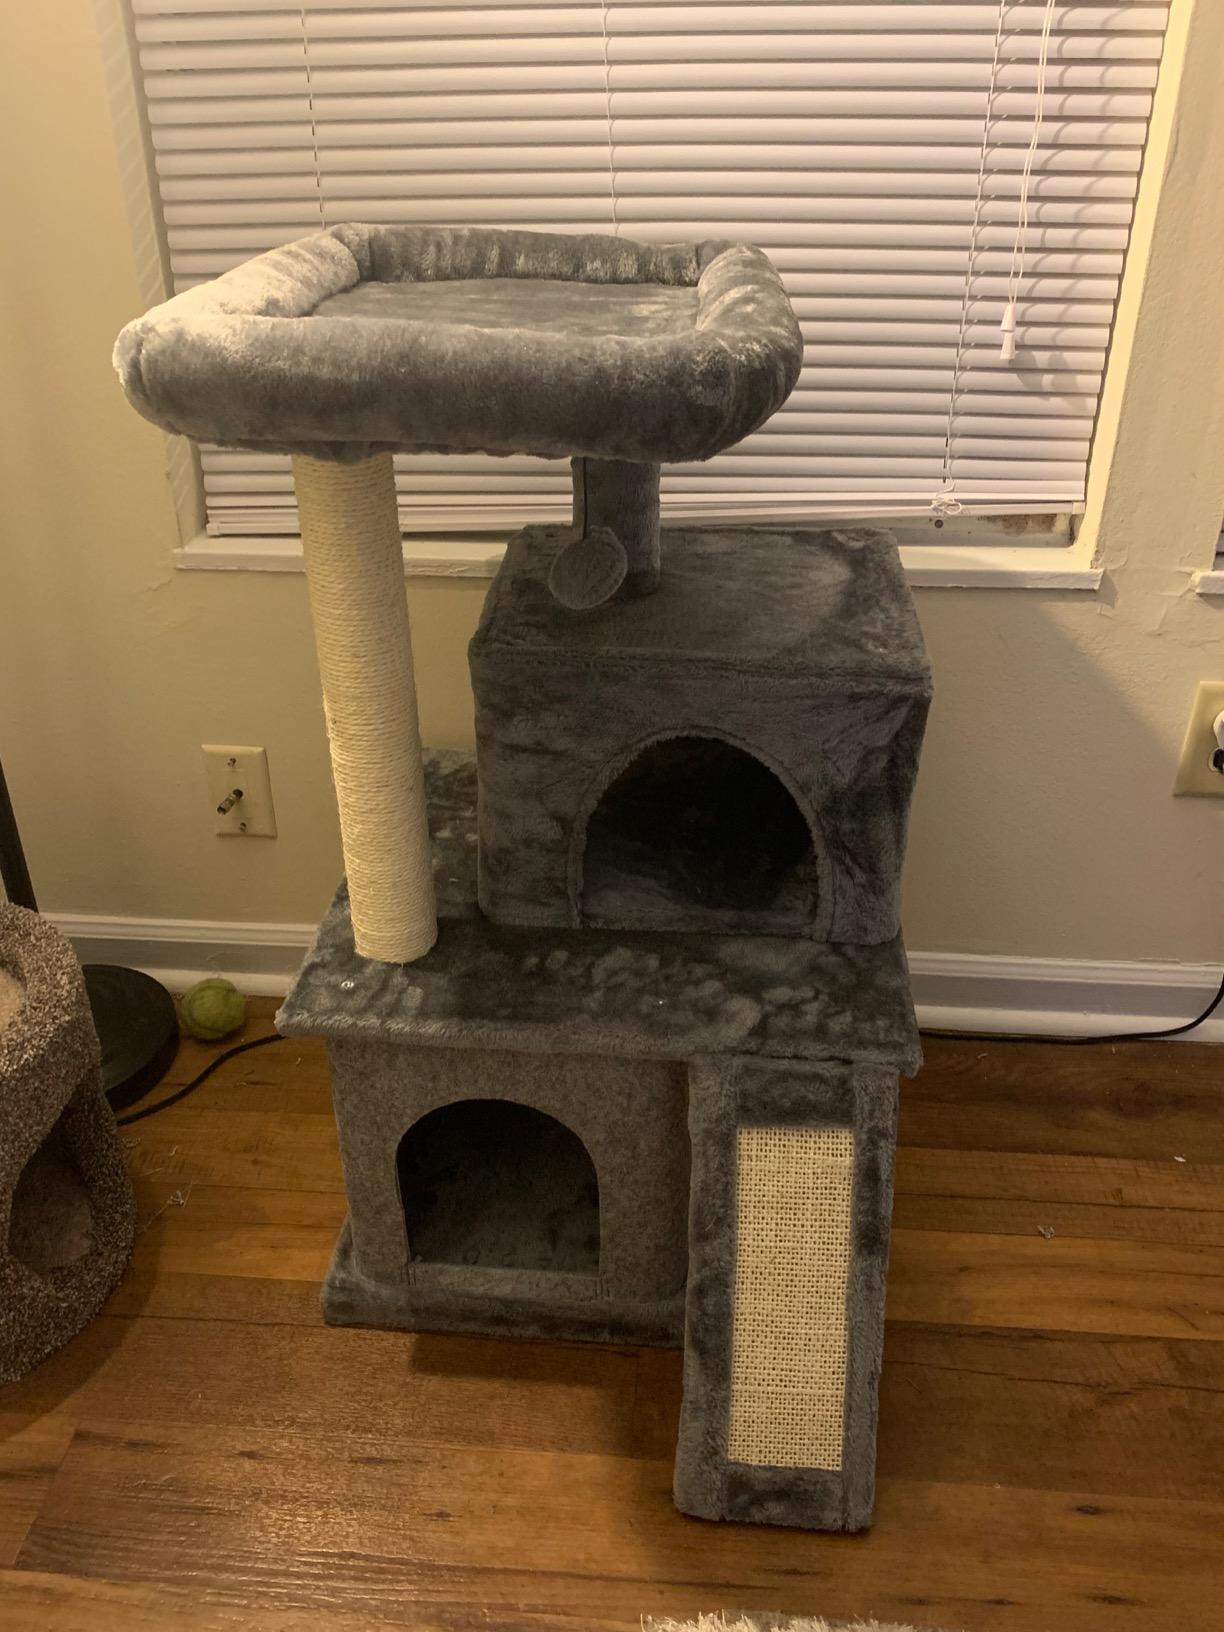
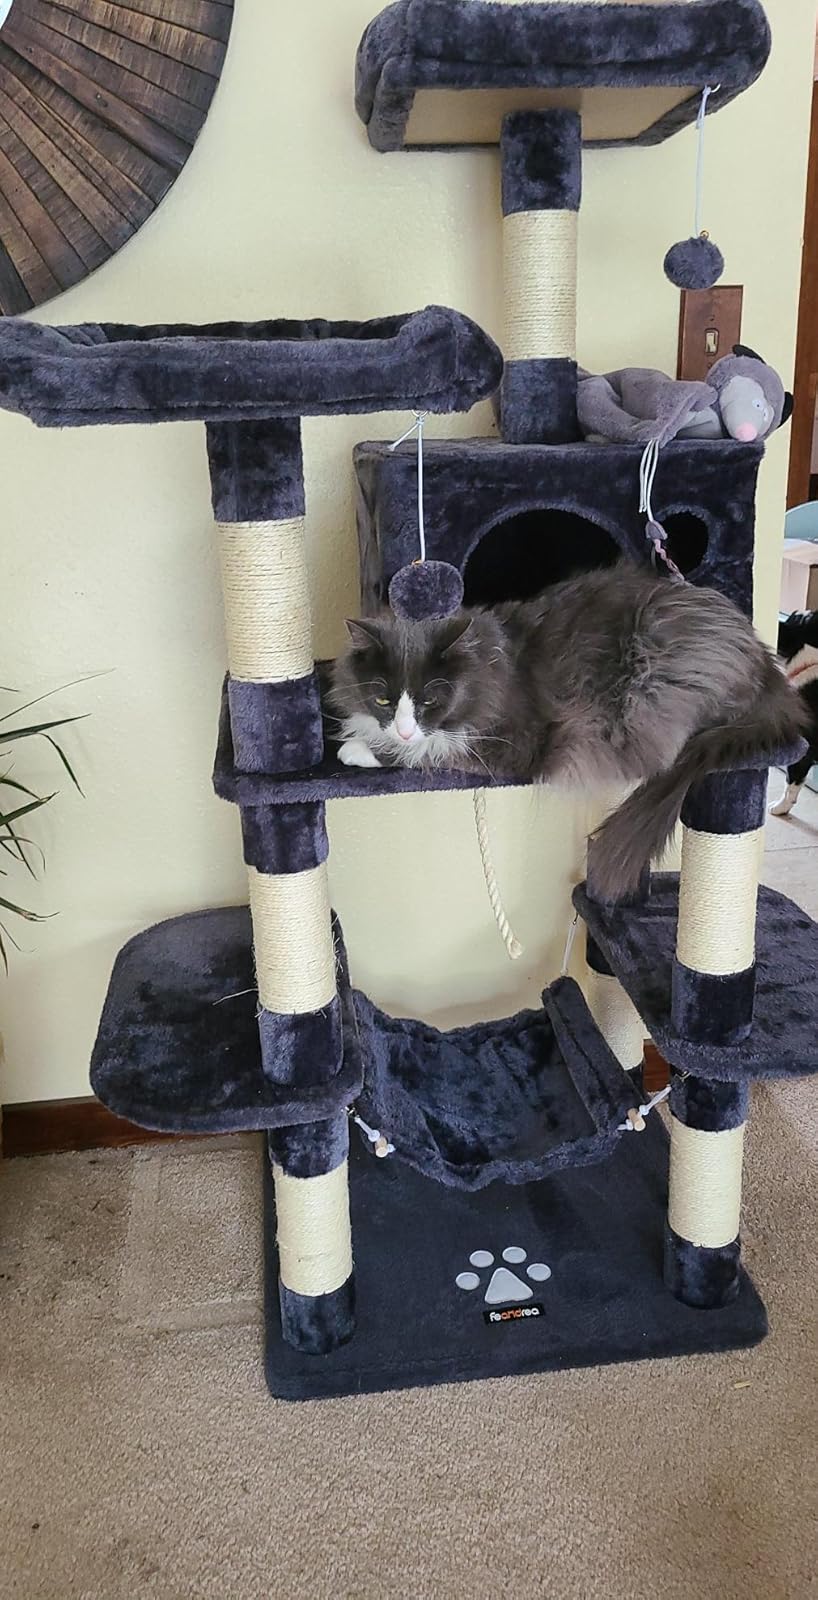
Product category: items_cat tree
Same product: no